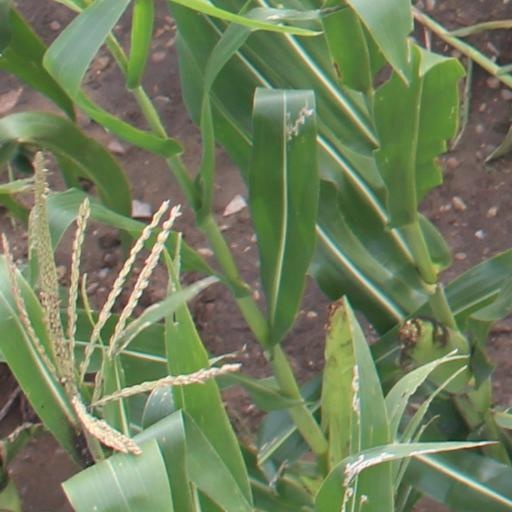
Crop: maize; corn